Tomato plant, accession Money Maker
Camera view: horizontal (90 deg, fisheye); turntable rotation: 120 degrees
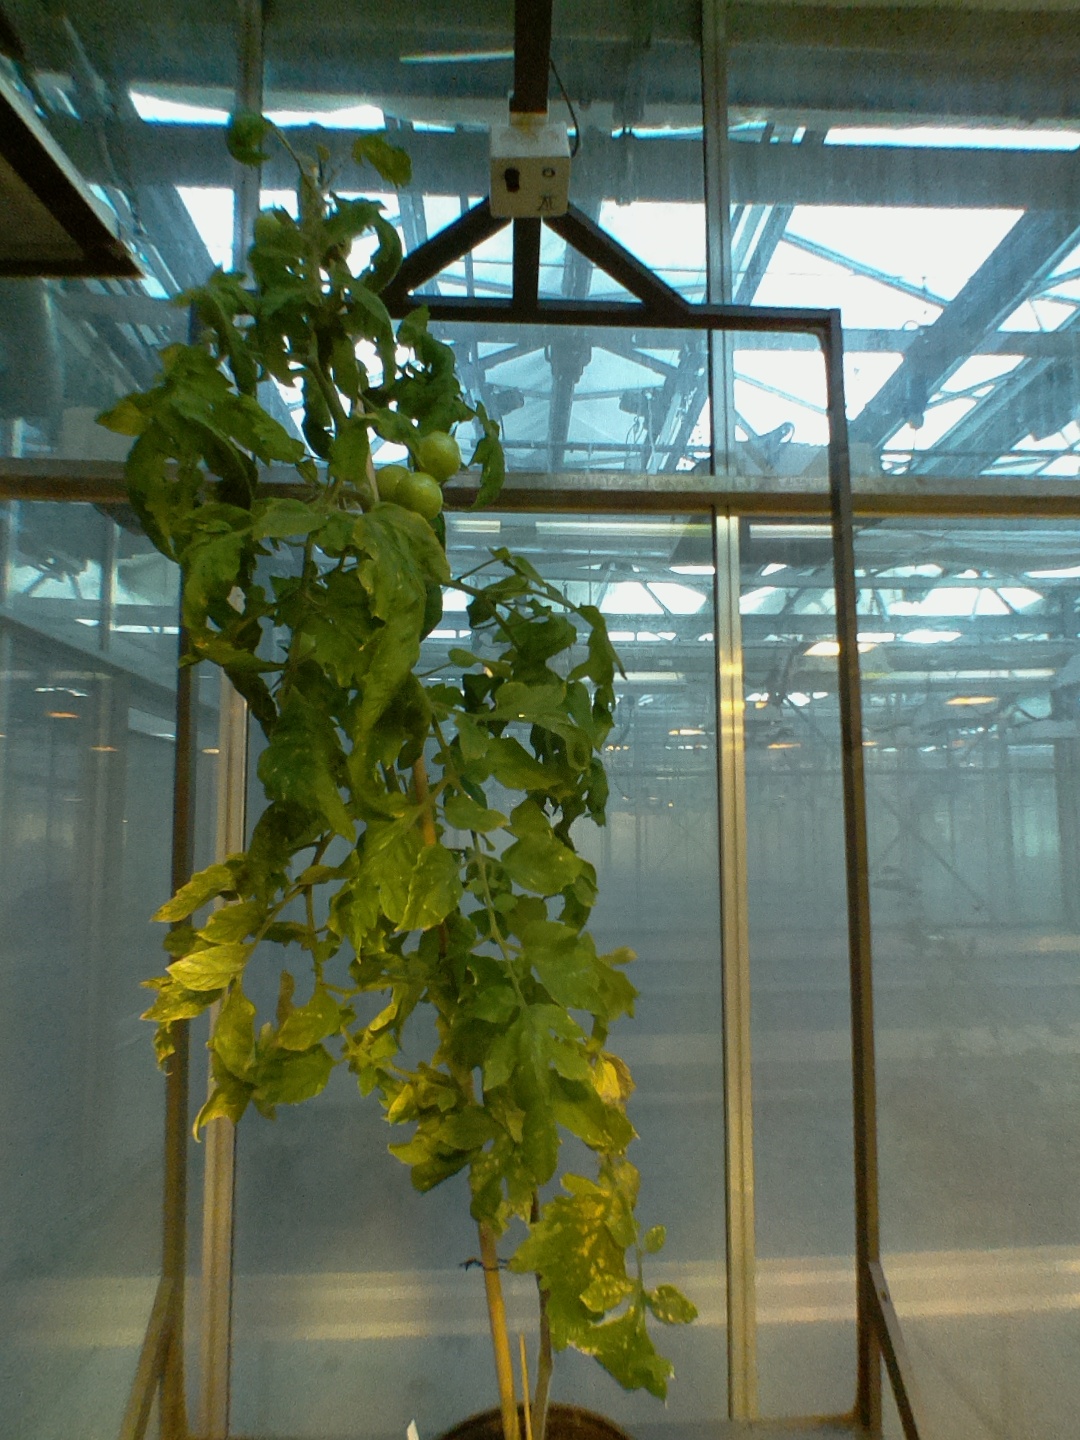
BBCH growth stage 79: 90% -100% of final fruit size